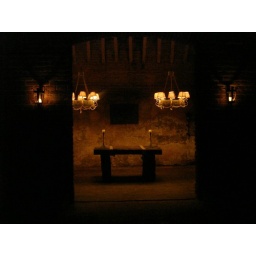
The &amp;quot;wine dungeon&amp;quot; had one mysterious room with a large wooden table beneath chandeliers.